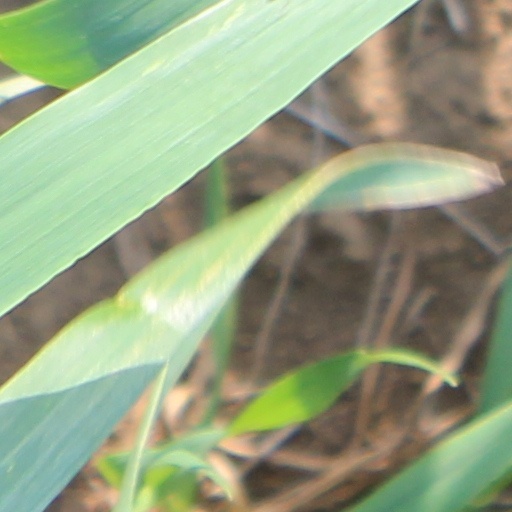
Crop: wheat